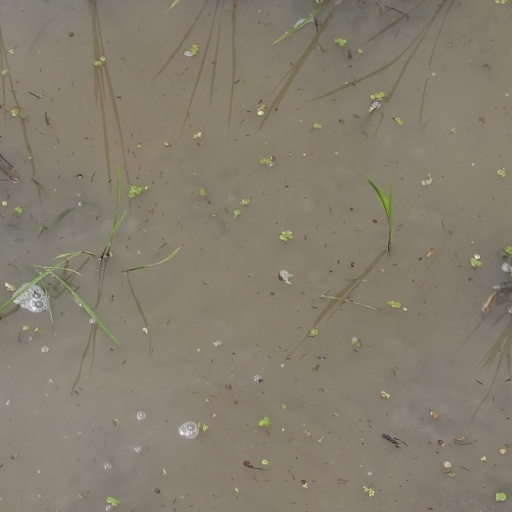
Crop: rice